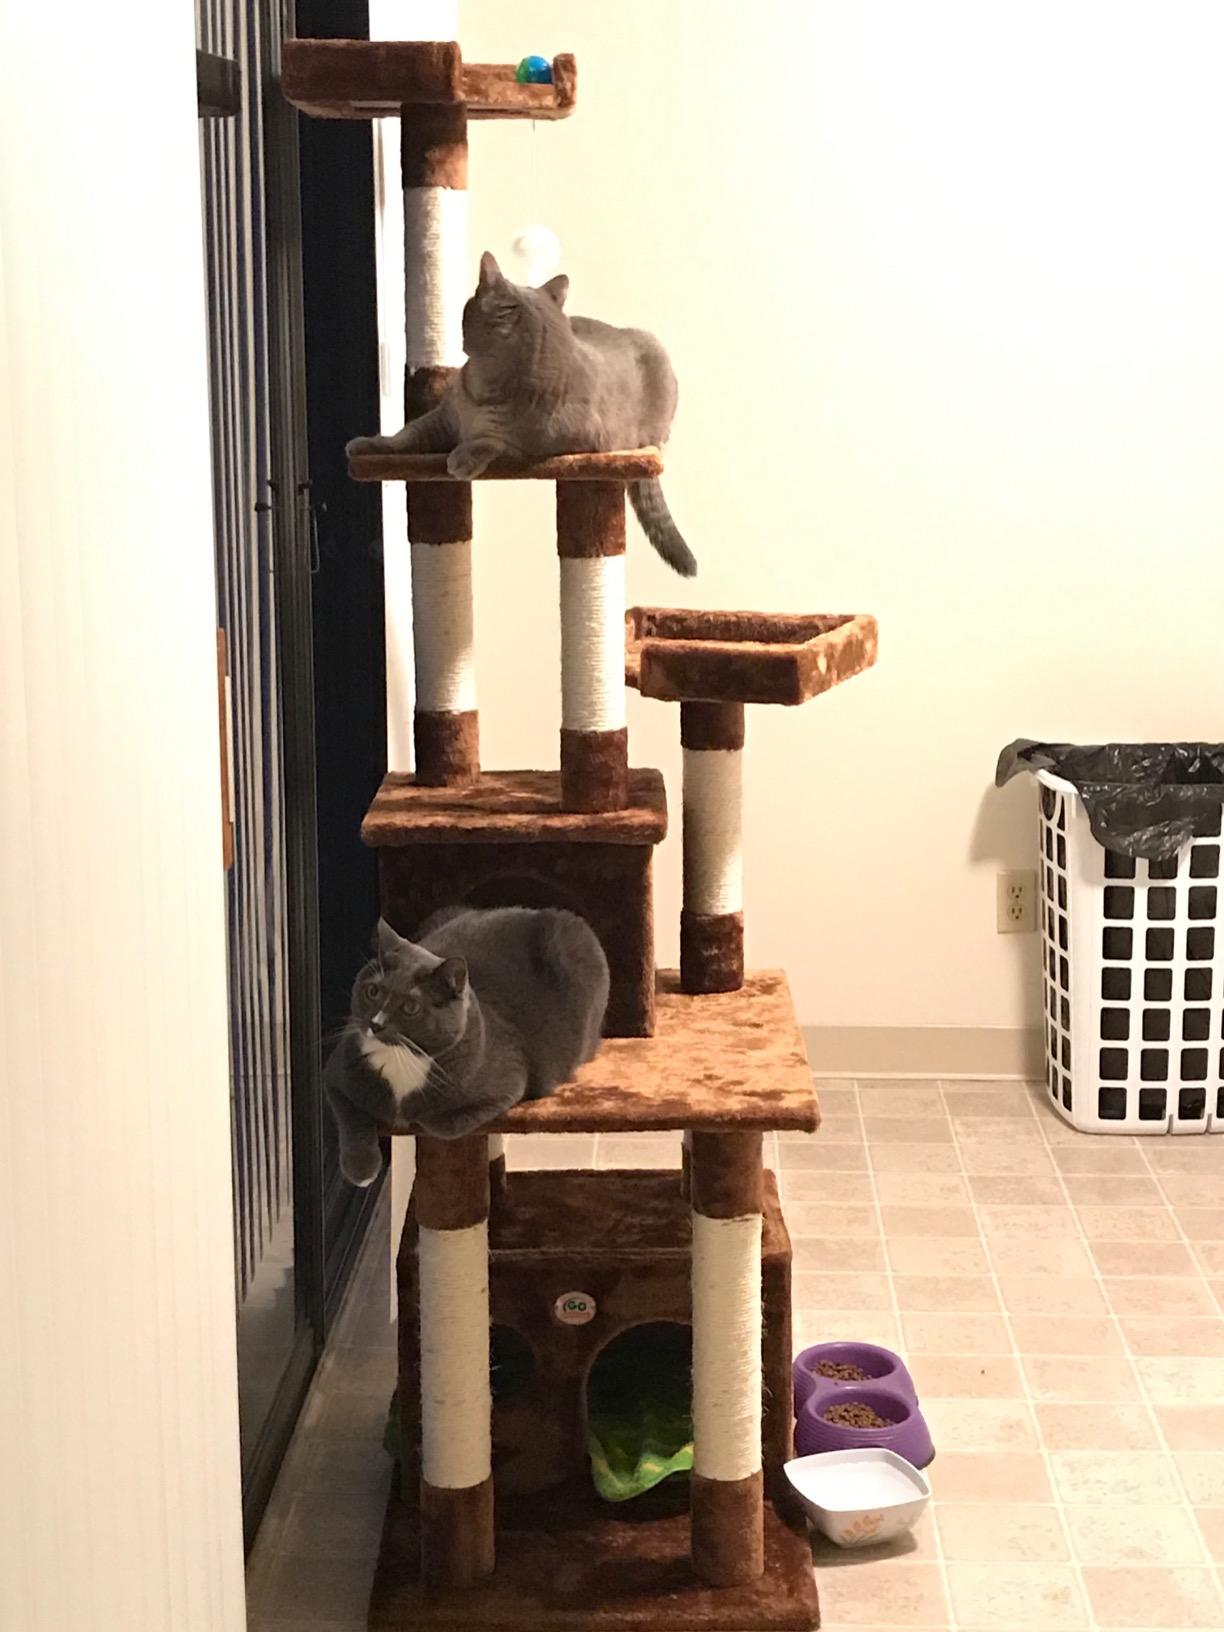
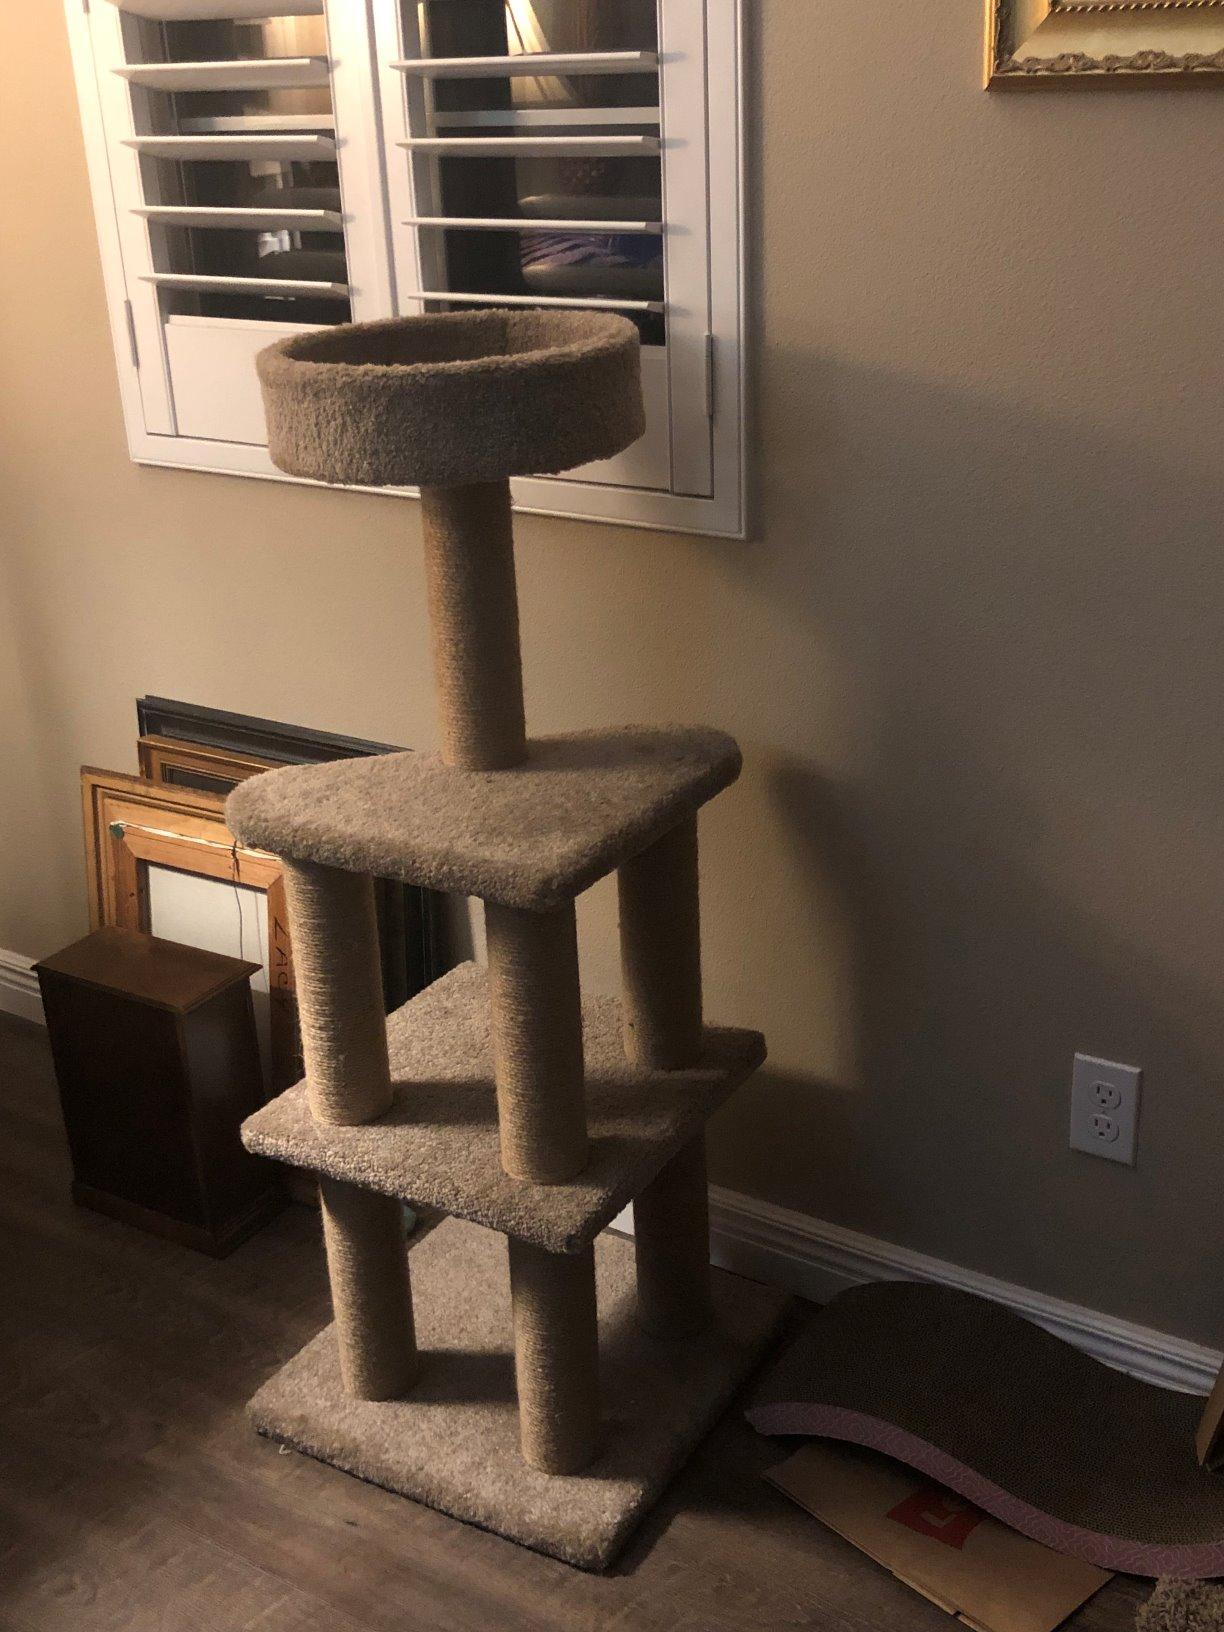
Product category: items_cat tree
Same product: no